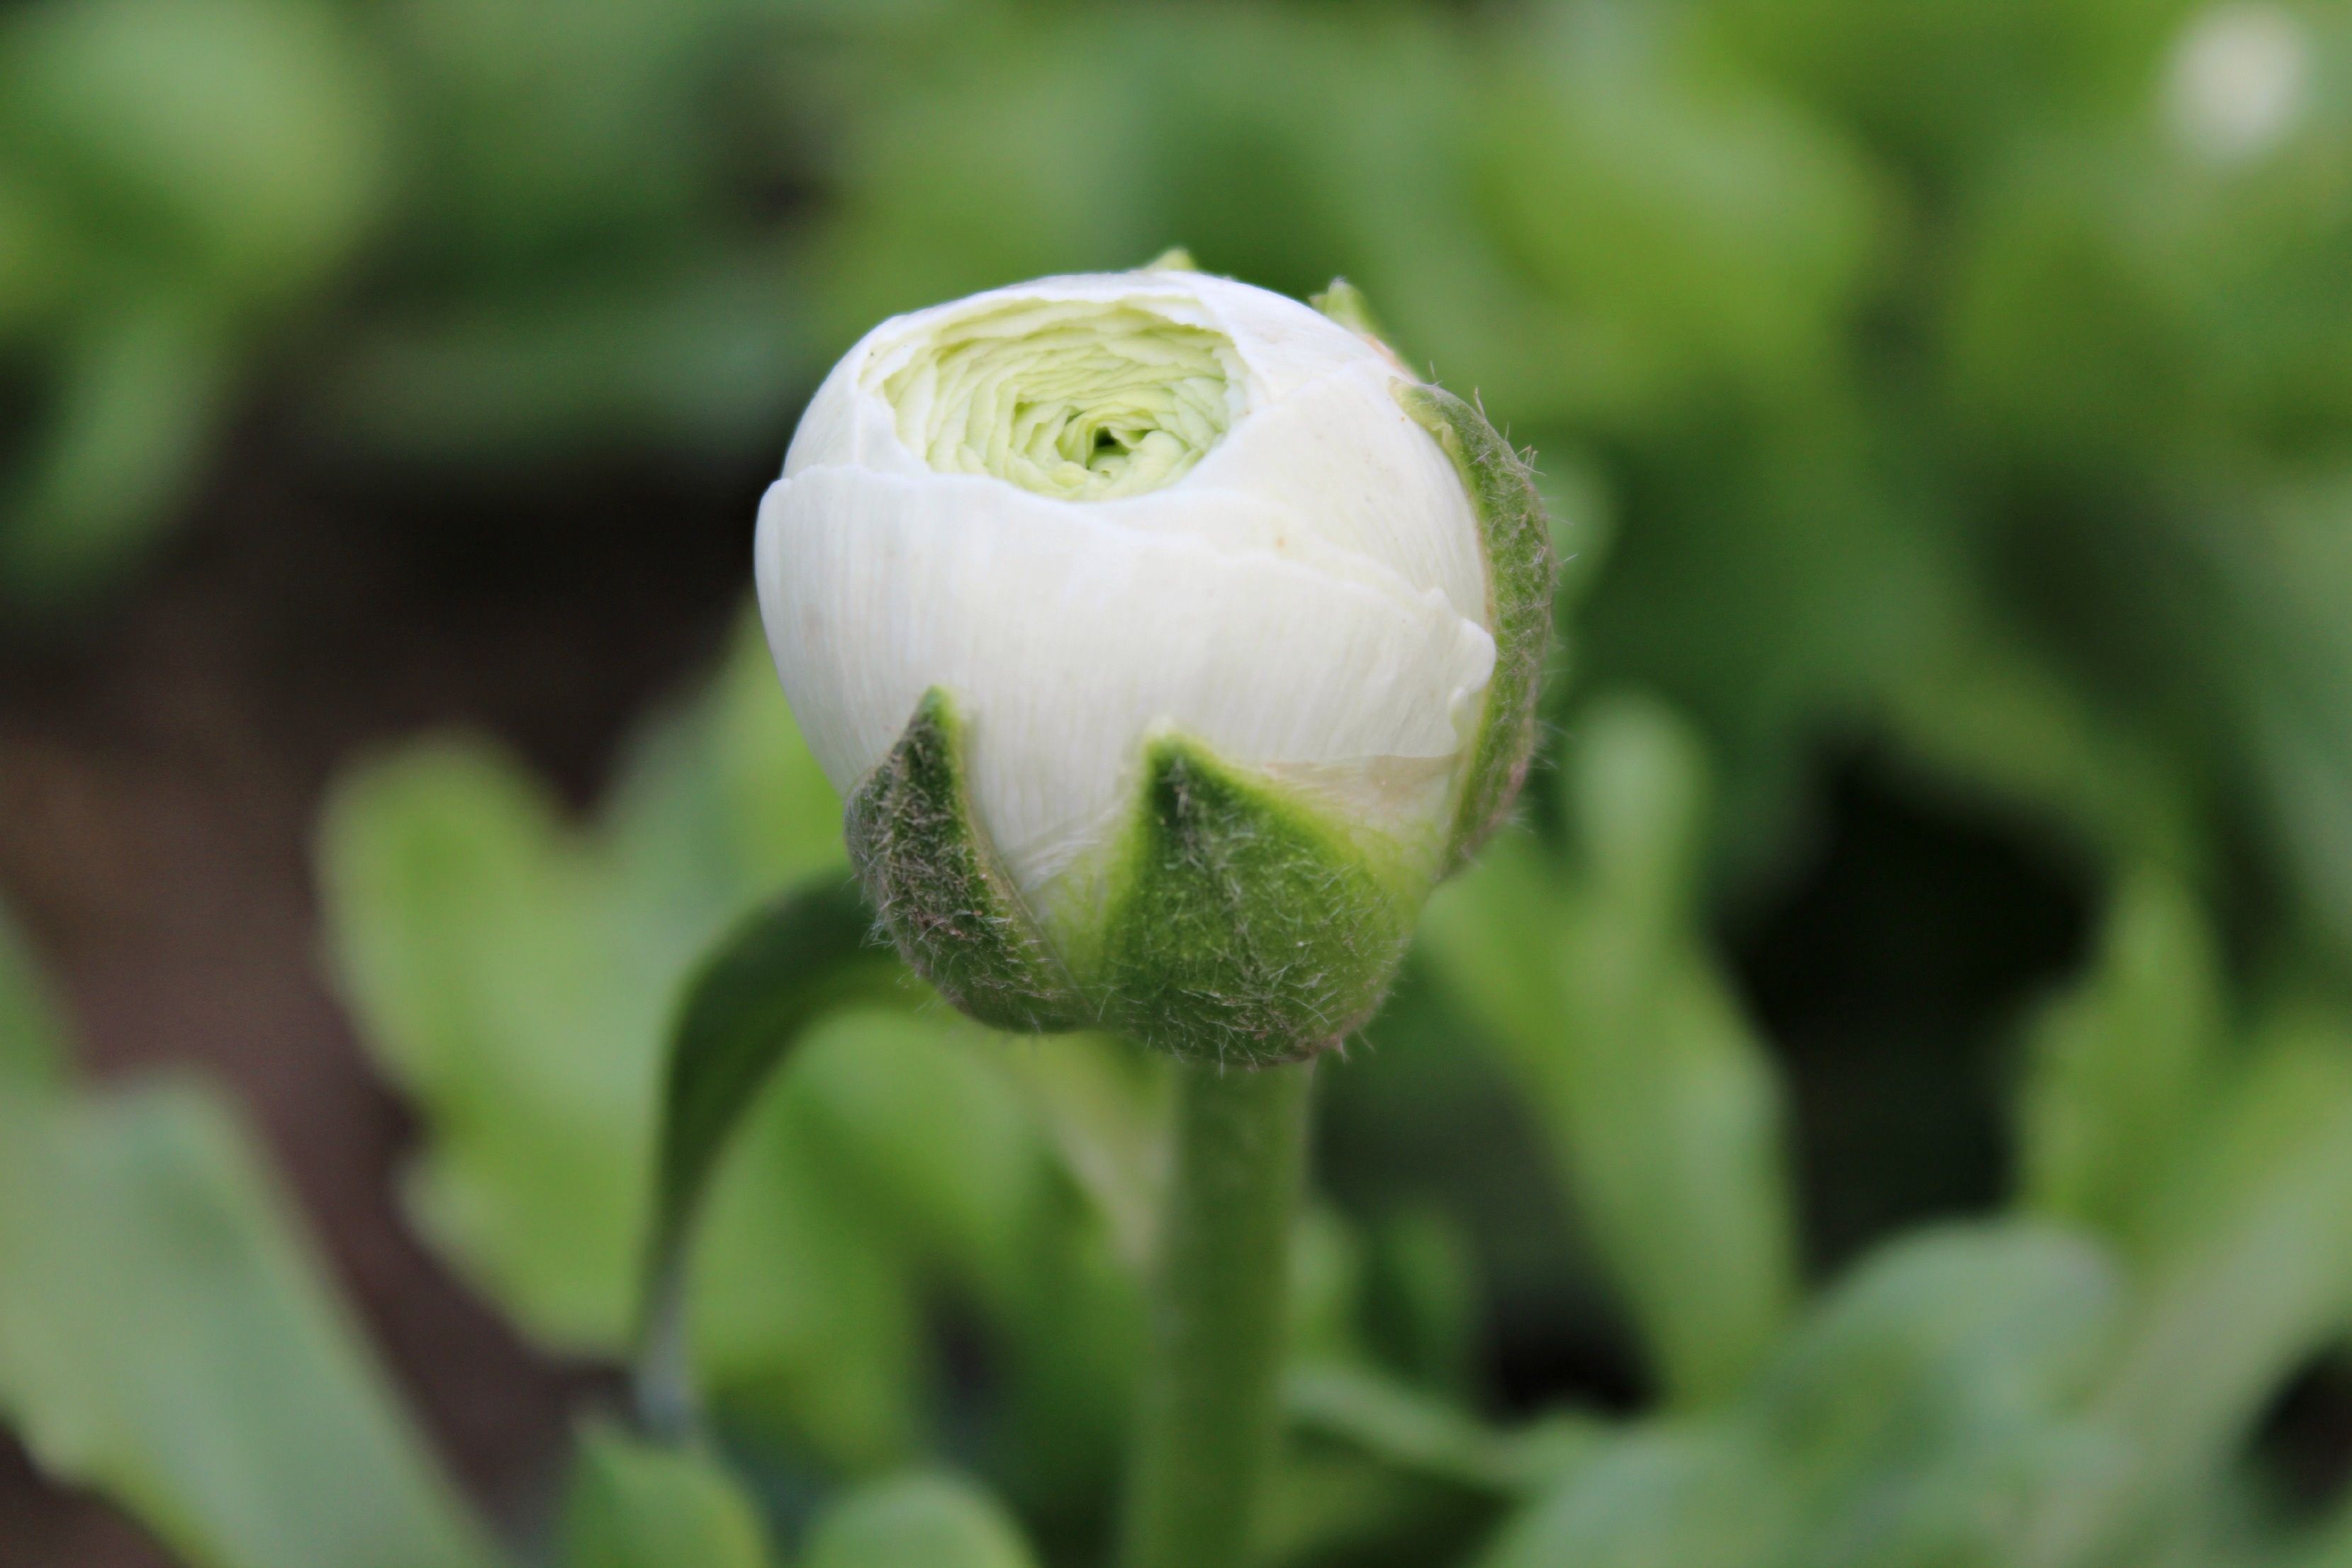
nature, grass, blossom, plant, photography, flower, petal, green, botany, flora, wildflower, close up, bud, macro photography, flowering plant, plant stem, land plant